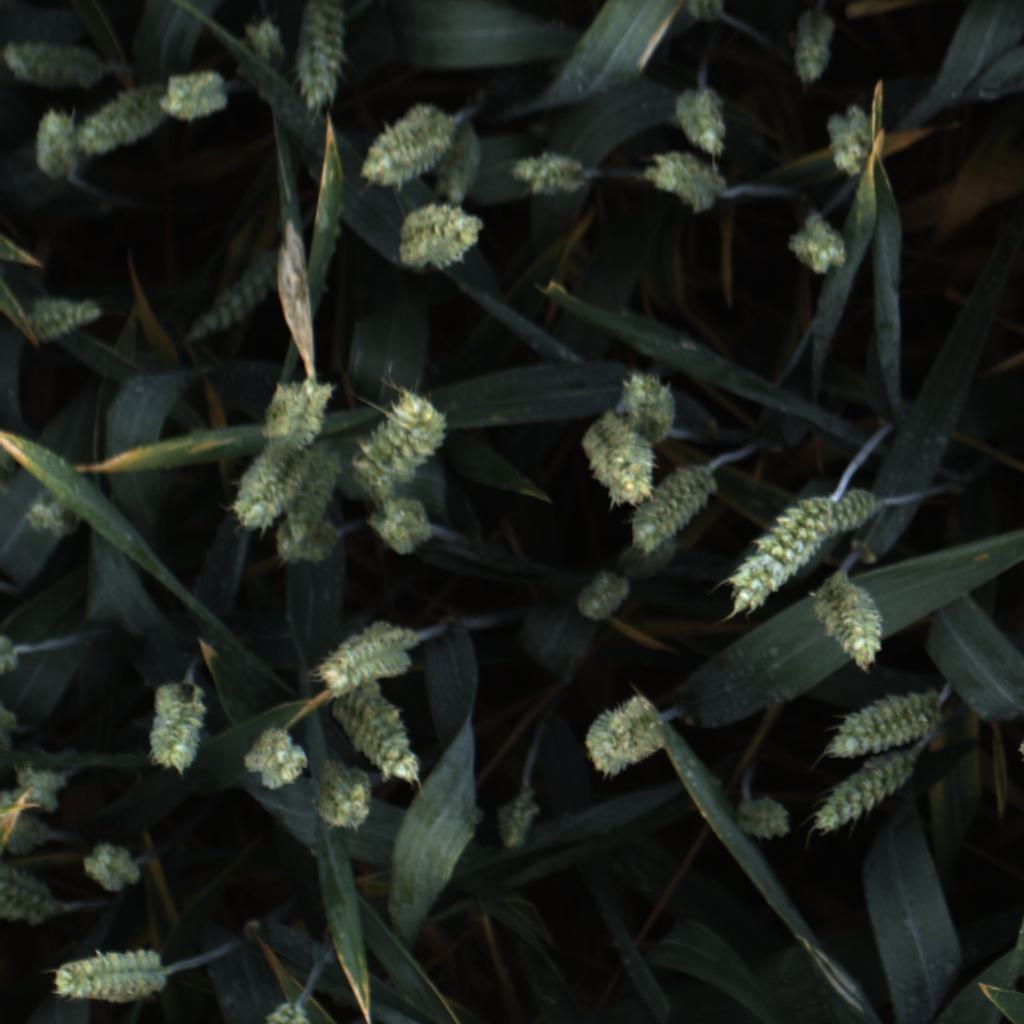
Country: UK
Location: Rothamsted
Wheat development stage: Filling - Ripening